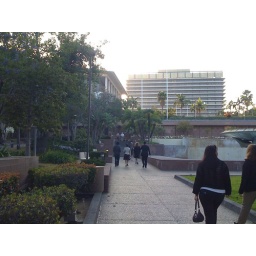
In the plaza across the street from the Dorothy Chandler Pavilion with the John Ferraro building in the background